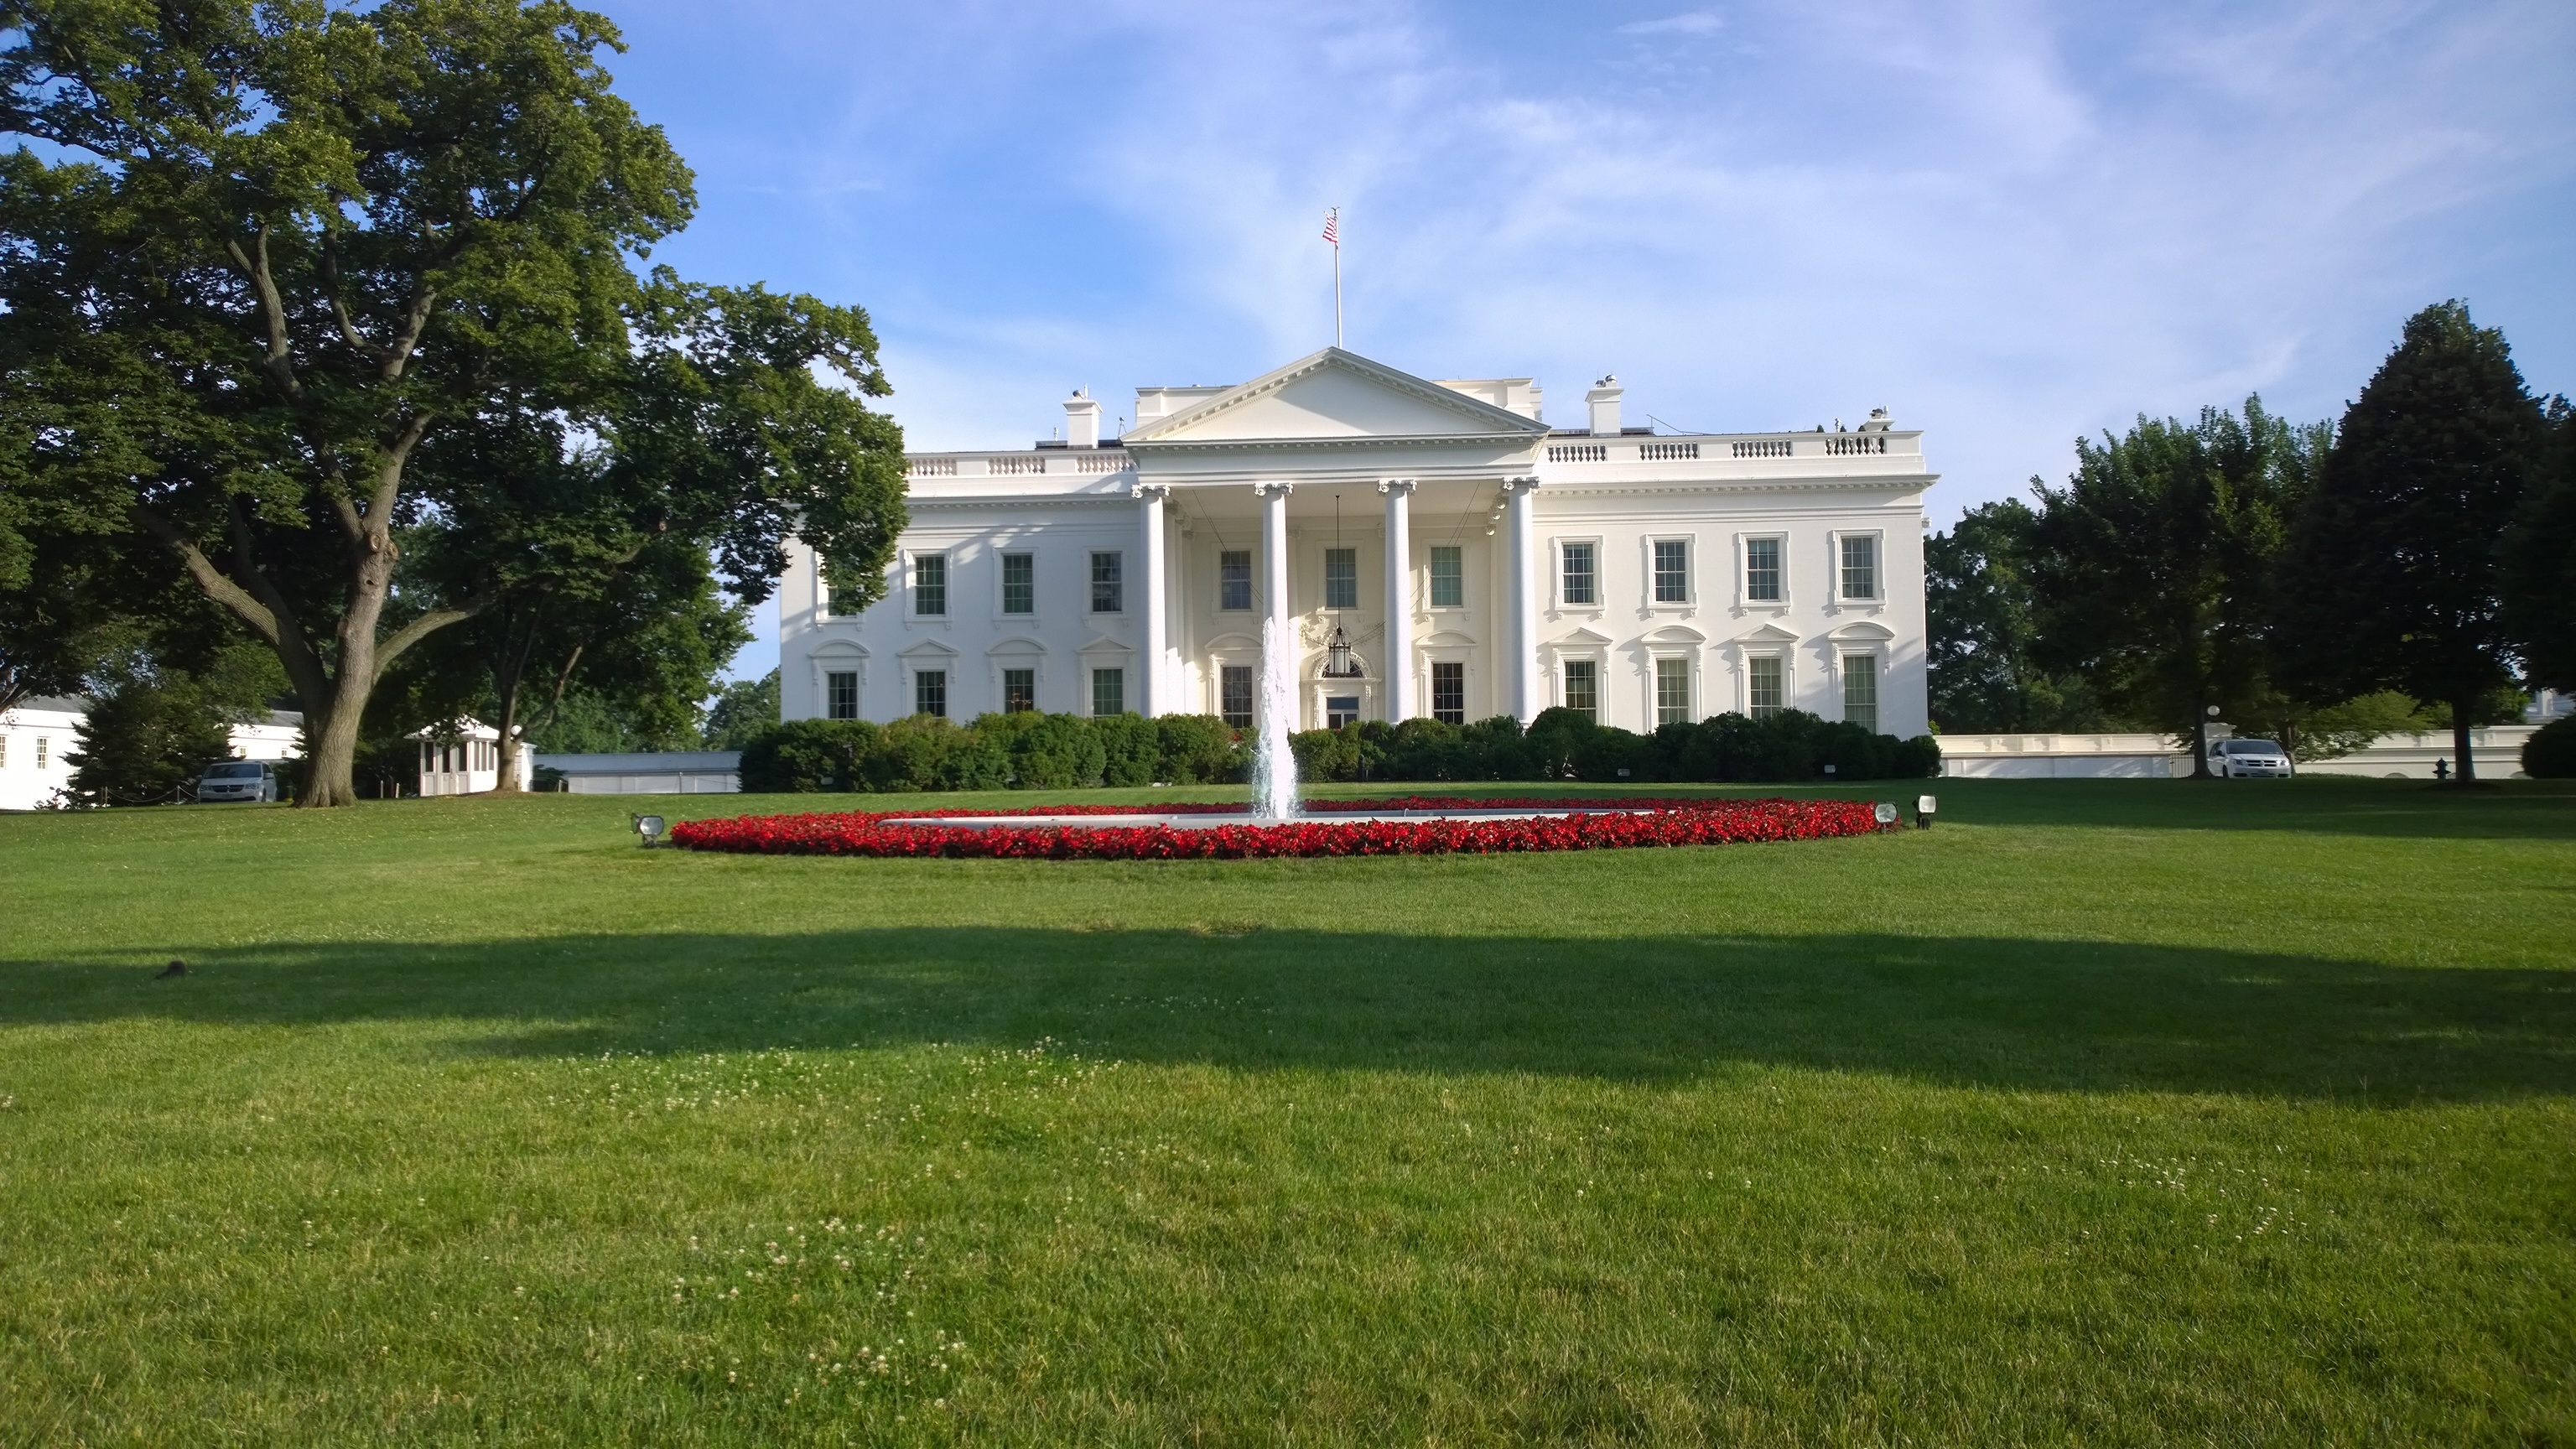
grass, architecture, structure, white, lawn, mansion, house, hill, building, chateau, palace, home, monument, symbol, flag, usa, america, landmark, facade, sightseeing, exterior, attraction, historic, tourism, washington, dc, president, vote, white house, patriotism, capital, national, district, politics, state, mall, government, united, political, law, us, senate, dome, estate, federal, capitol, congress, independence, columbia, democracy, manor house, stately home, legislation, united states capitol, residential area, sport venue